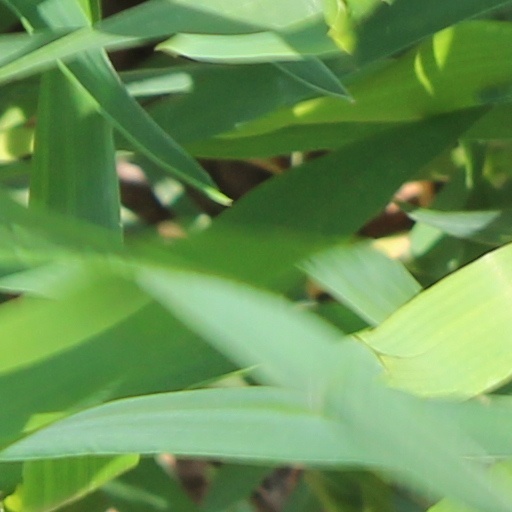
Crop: wheat